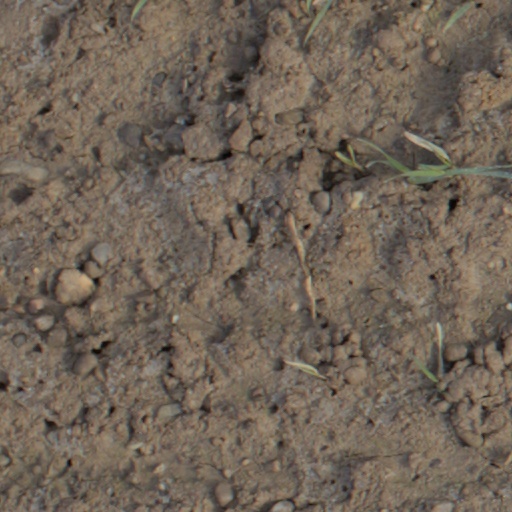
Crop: wheat